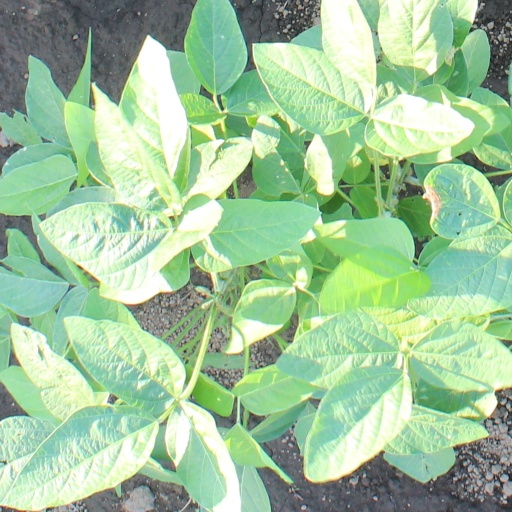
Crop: soybean